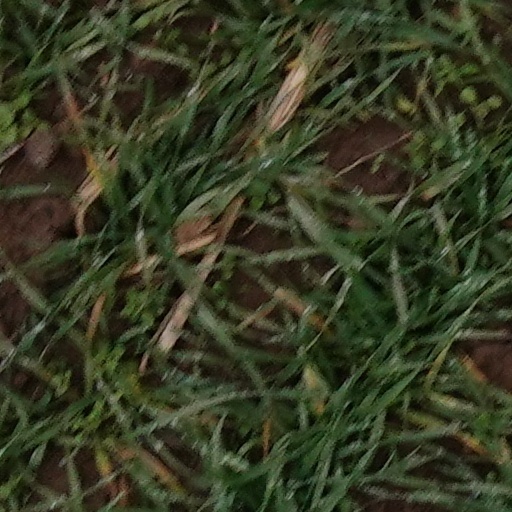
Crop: wheat